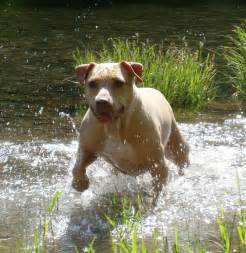
Label: dog